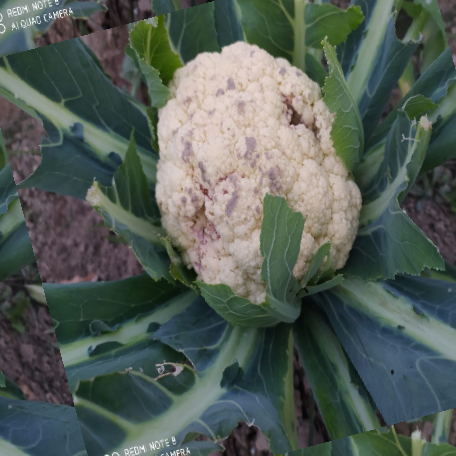
Label: Bacterial spot rot